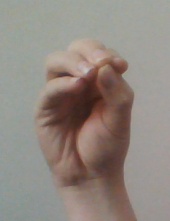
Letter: ha